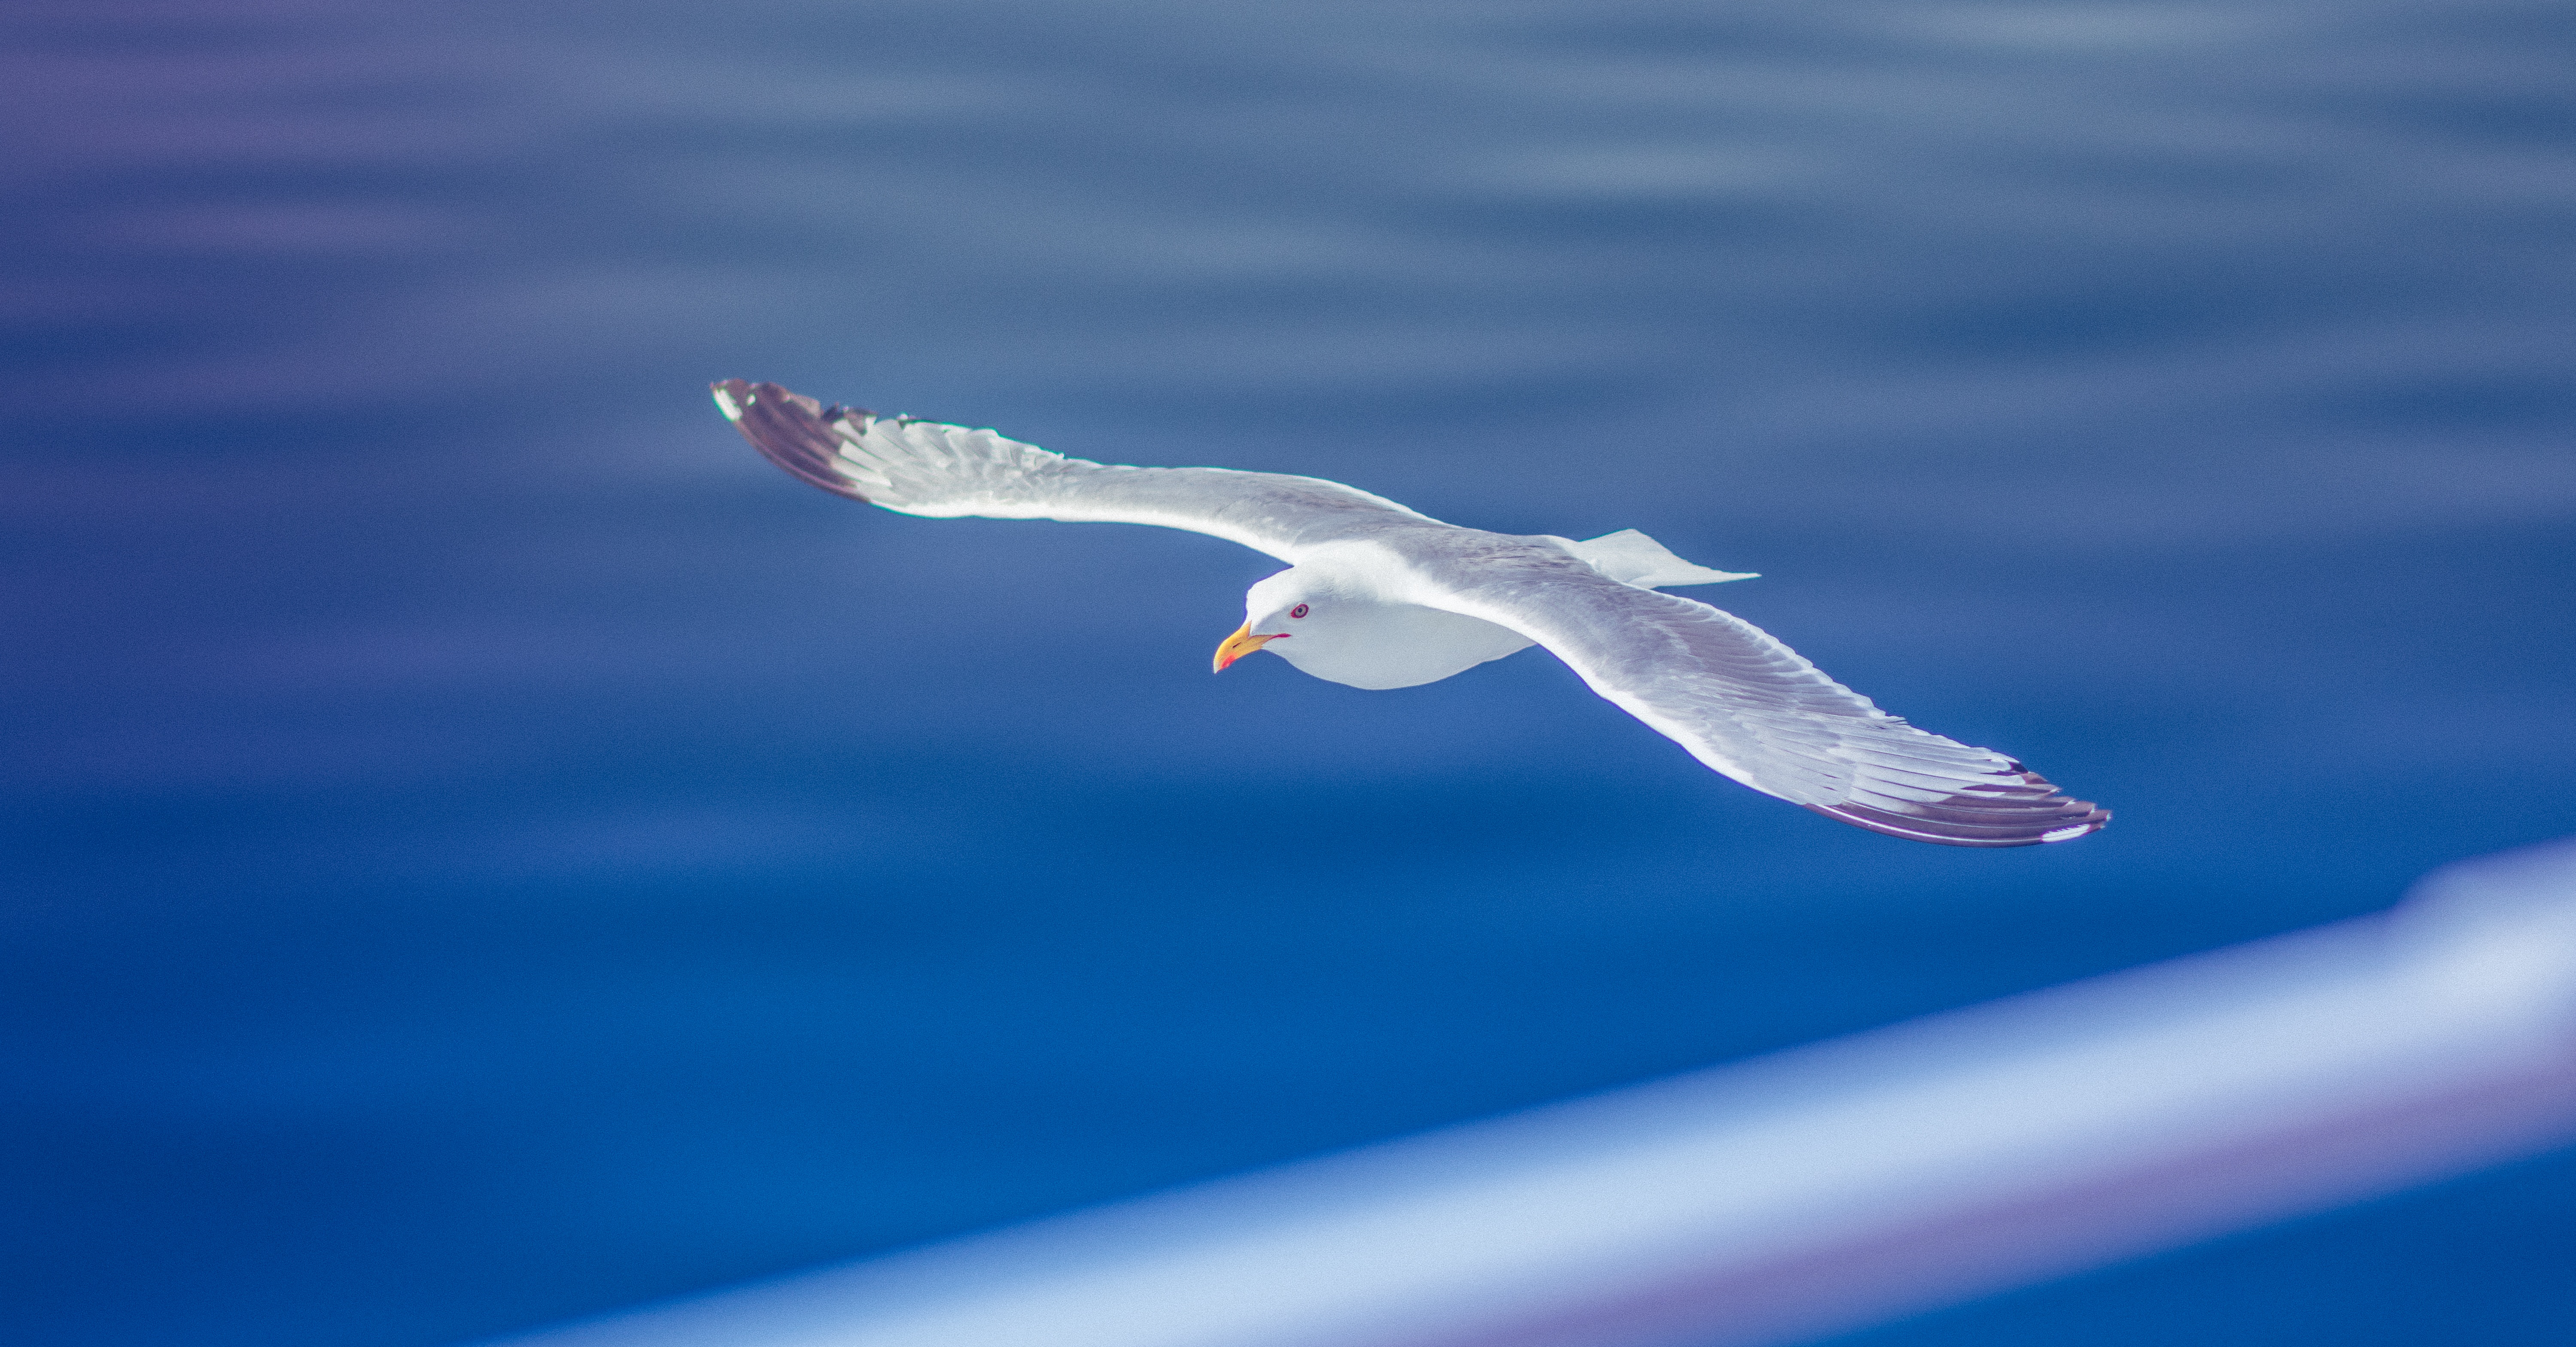
sea, bird, wing, wave, seabird, reflection, gull, flight, blue, vertebrate, charadriiformes, atmosphere of earth